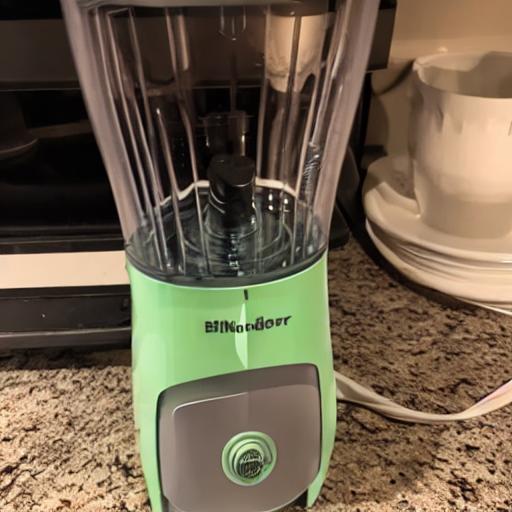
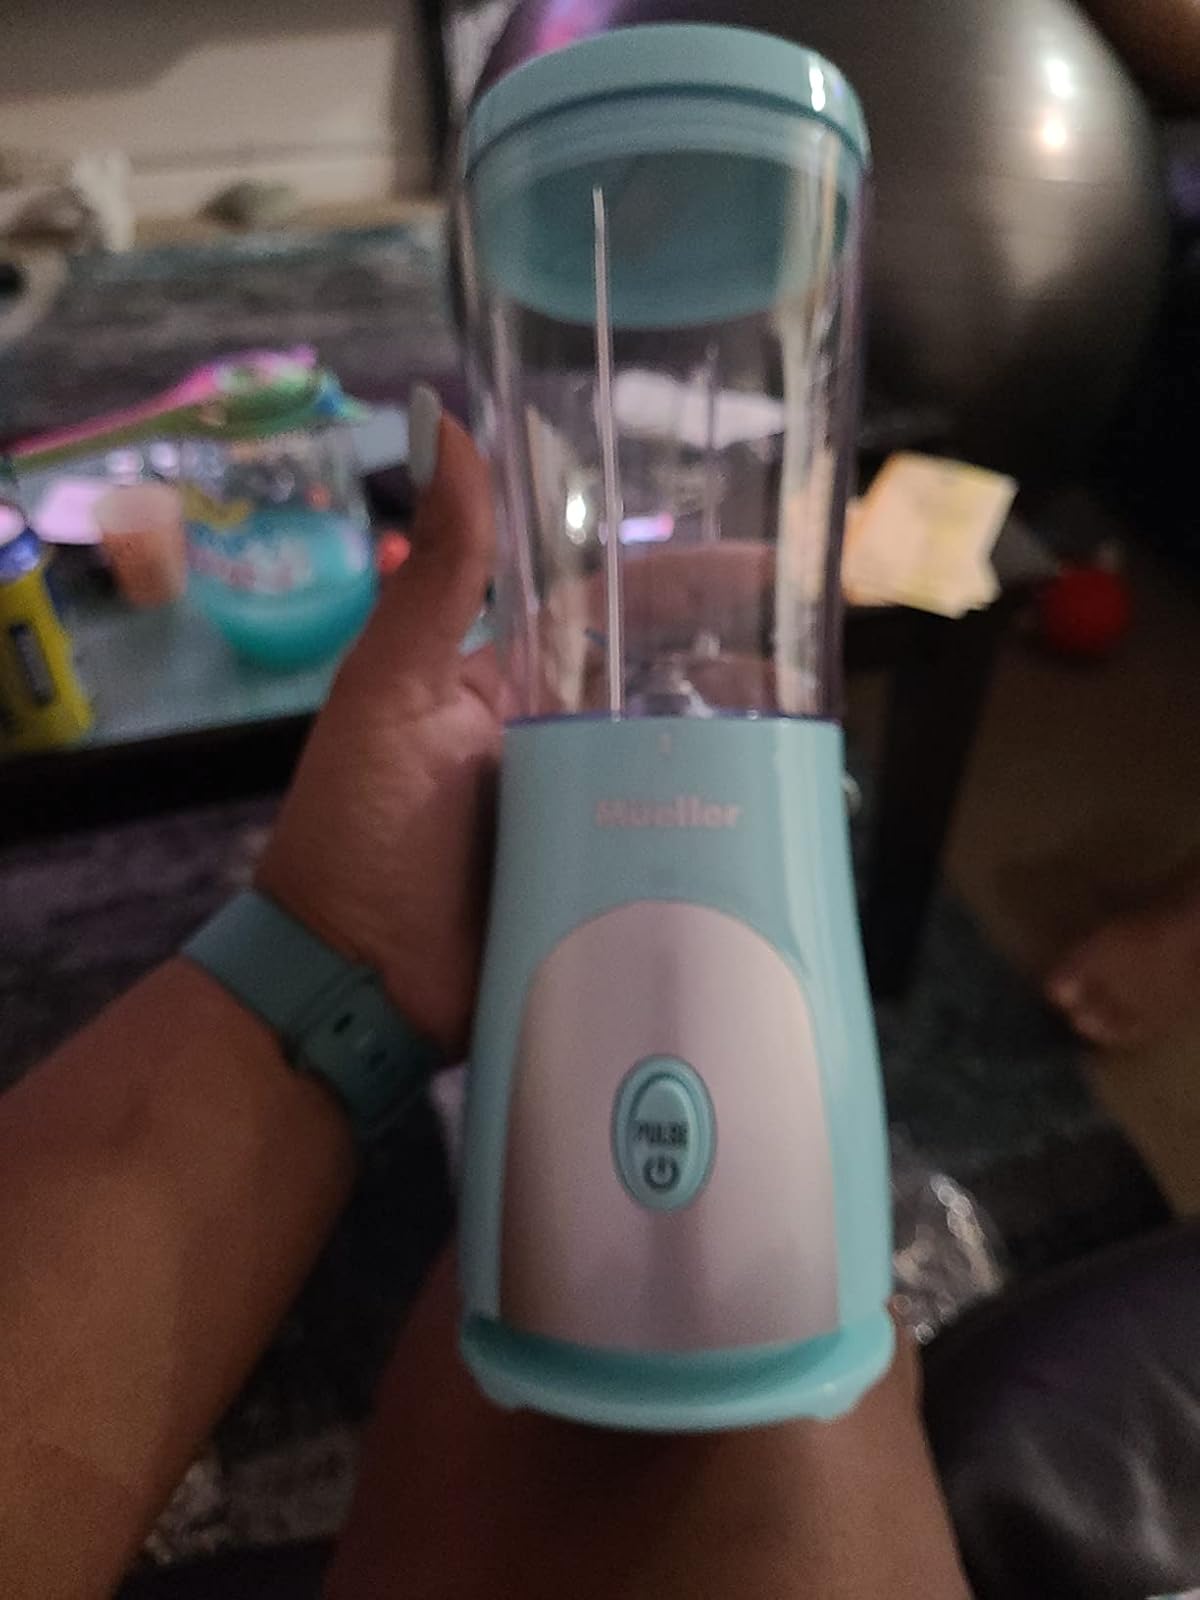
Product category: items_blender
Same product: no